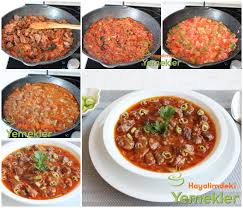
Yemek: et_sote